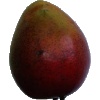
Label: Mango Red 1